1991 eruption of Mount Pinatubo

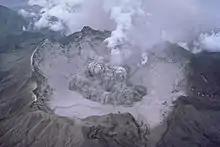
The summit caldera as seen on August 1, 1991. Lake Pinatubo later formed on the caldera.

At least 16 commercial aircraft had damaging in-flight encounters with the ash cloud ejected by the June 15 eruption, and many grounded aircraft were also significantly damaged. In-flight encounters caused loss of power to one engine on two different aircraft. Ten engines were damaged and replaced, including all three engines of one DC-10. Longer-term damage to aircraft and engines was reported, including accumulation of sulfate deposits on engines. The eruption also irreparably damaged the Philippine Air Force's recently retired fleet of Vought F-8s, as these were in open storage at Basa Air Base at the time.